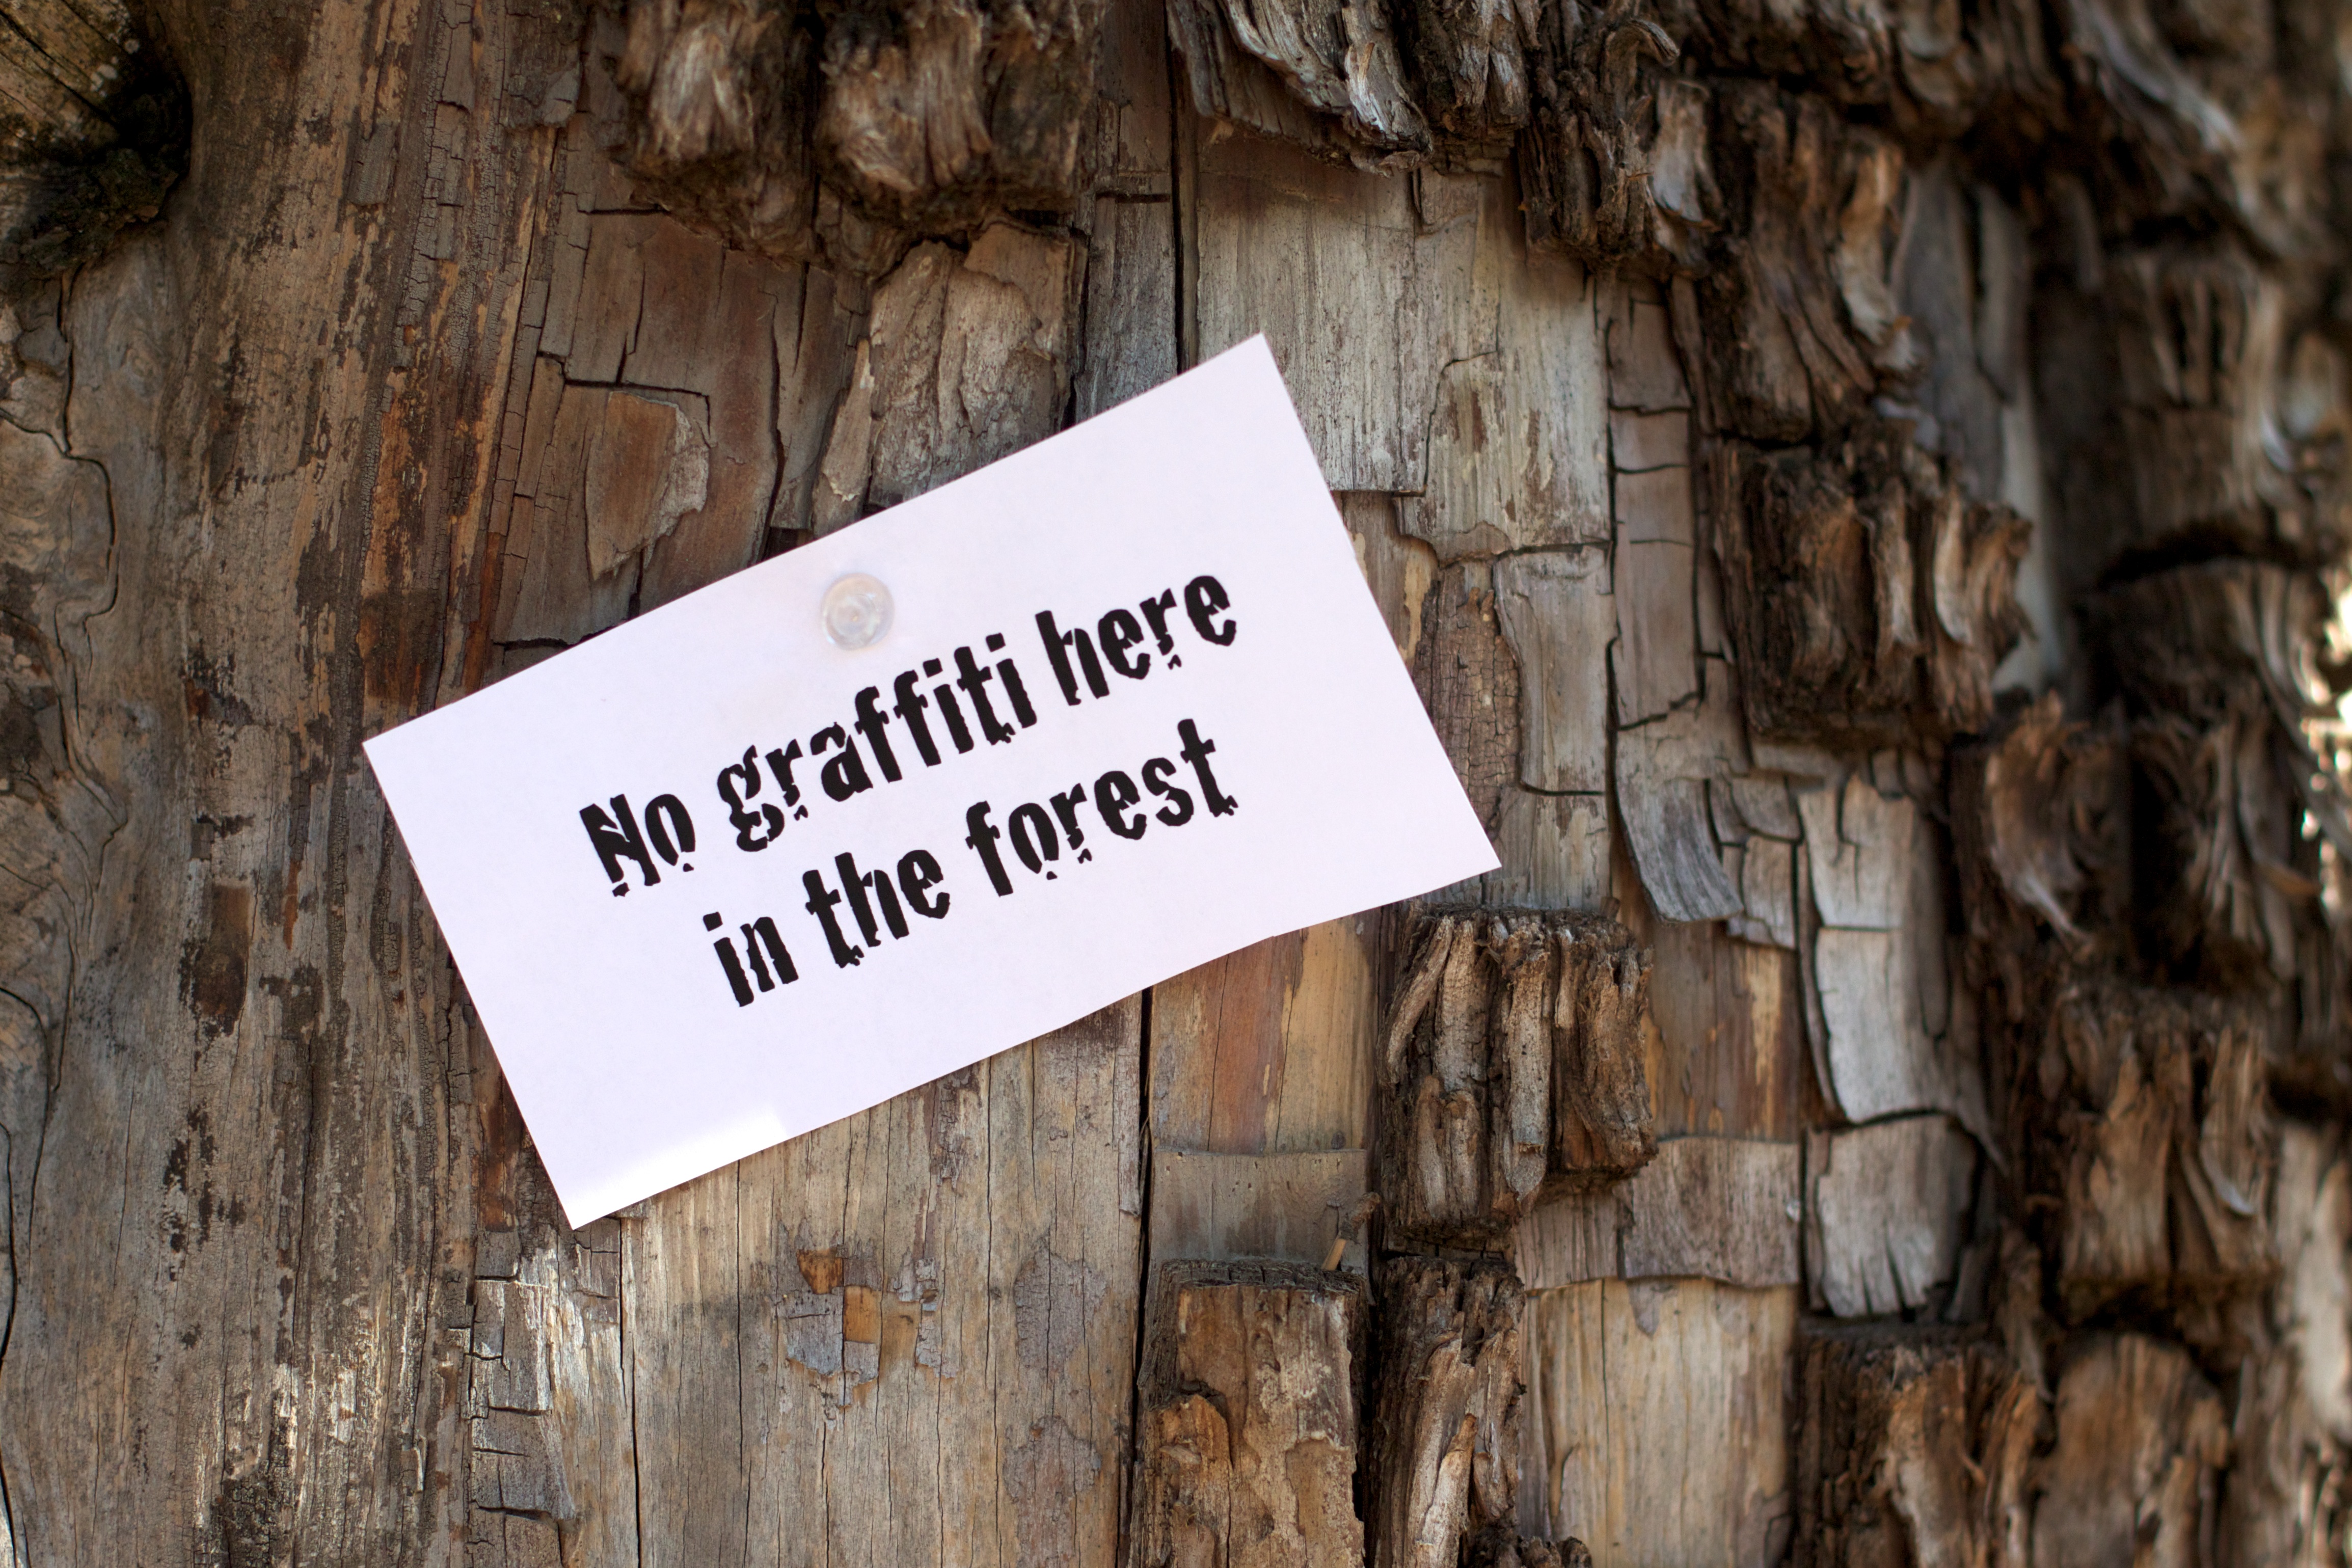
tree, wood, wall, sign, soil, street sign, dailyshoot